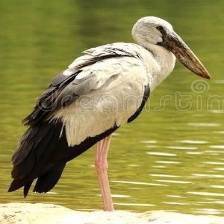
Species: ASIAN OPENBILL STORK
Scientific name: ANASTOMUS OSCITANS
ImageNet parent category: white_stork